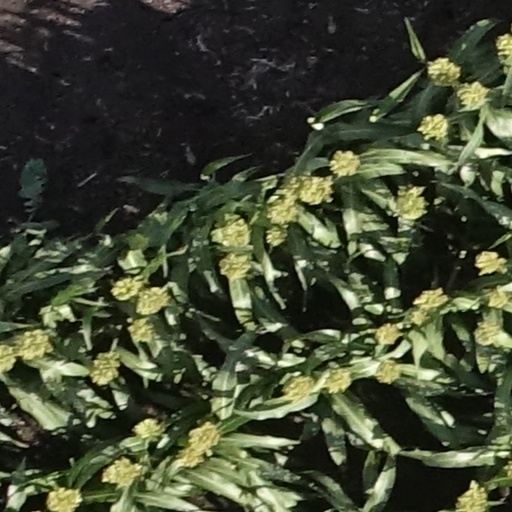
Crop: sorghum